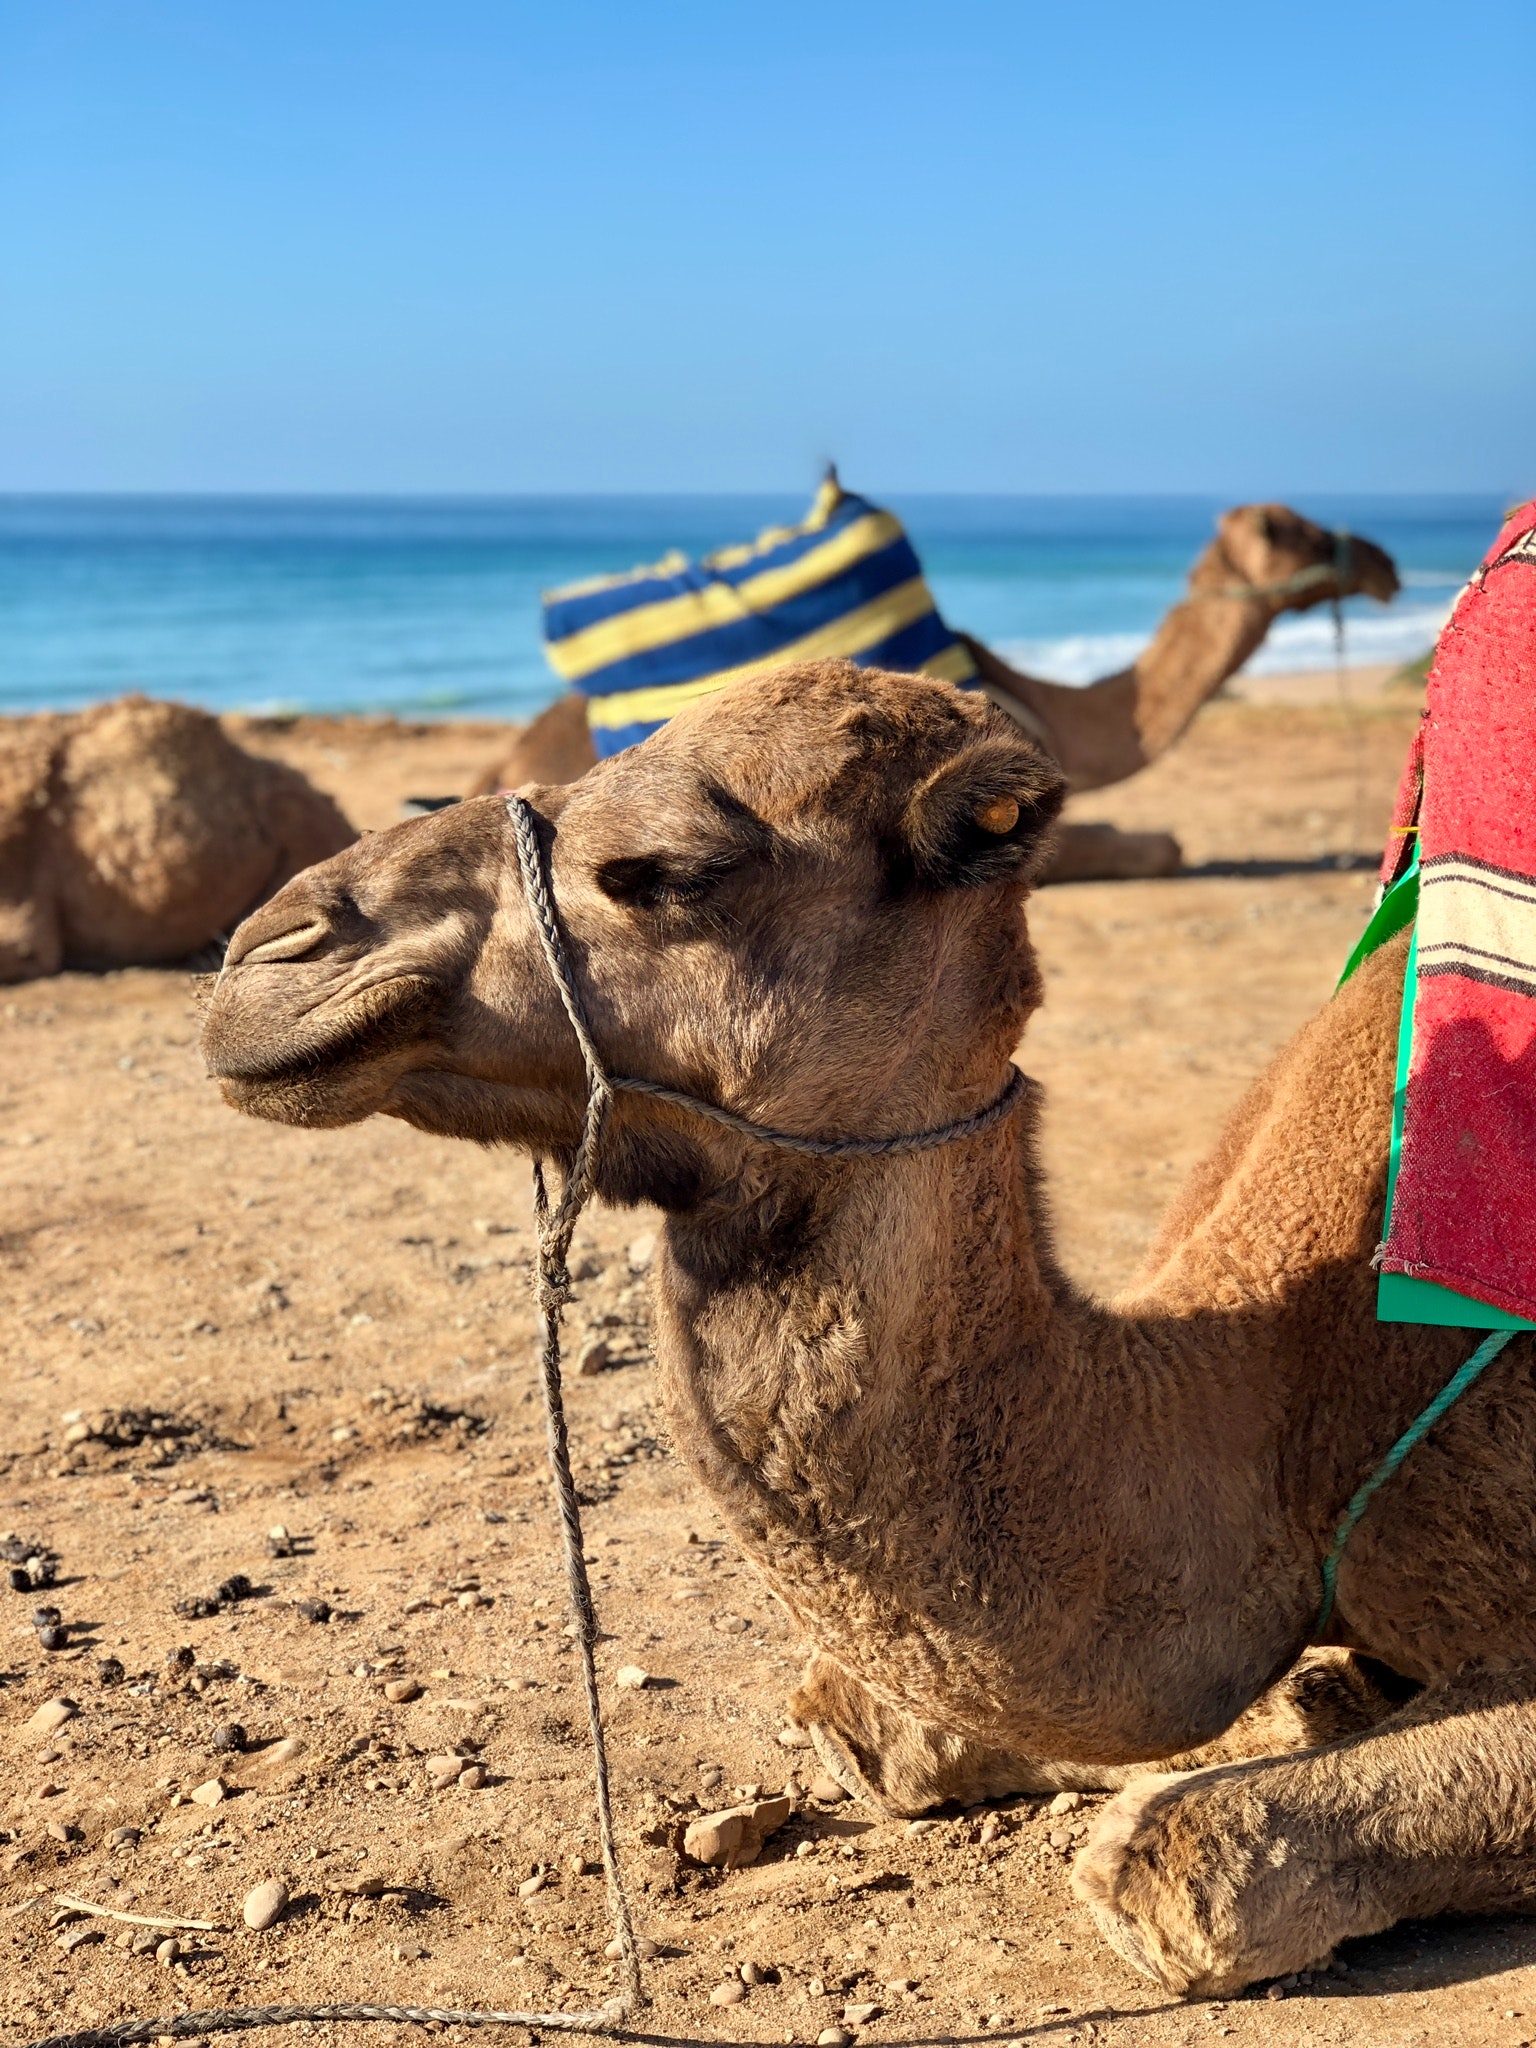
camel, camelid, arabian camel, sand, mode of transport, sky, wildlife, livestock, landscape, adaptation, vacation, tourism, working animal, smile, fawn